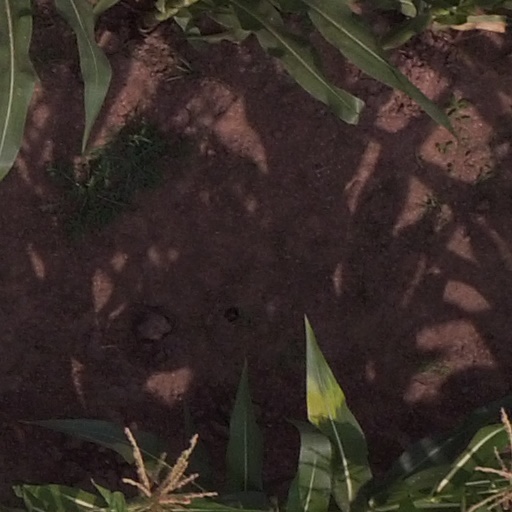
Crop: maize; corn